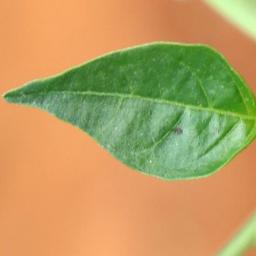
Label: healthy